Constantin Cândea

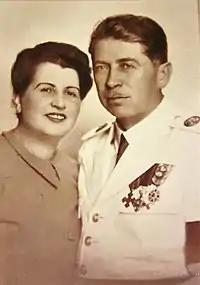
Constantin Cândea and Maria (Antoniade) Cândea in 1943

He was married to Maria Cândea, née Antoniade, a teacher of French with higher education in France, who was headmistress of the Queen Marie High School of Pedagogy for Girls (now Queen Marie National College of Pedagogy) in Ploiești.